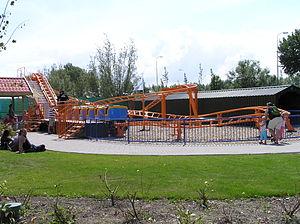
Les montagnes russes junior sont un type de montagnes russes spécialement étudié pour procurer de sensations modérées, les rendant accessibles aux enfants. On parle aussi parfois de montagnes russes familiales.